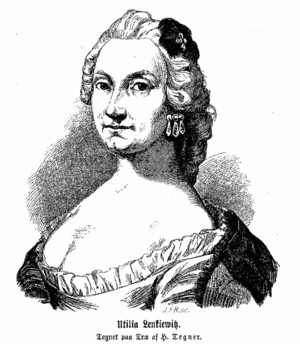
J.F. Rosenstand
Portræt af Utilia Lenkiewitz foretaget af J.F. Rosenstand
Johan Frederik Rosenstand var en dansk xylograf og fotograf.